Isabelle Daza

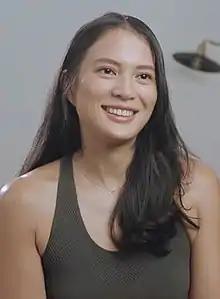
Daza in 2019

Isabelle Diaz Daza-Semblat (born March 6, 1988) is a Filipino actress, television host and model. She is the daughter of Miss Universe 1969 titleholder, Gloria Diaz. She was a member of GMA Network's roster of young talents and was introduced to the mass media entertainment audiences during a dance number on the noontime show "Party Pilipinas" on April 17, 2011. On November 24, 2014, Daza transferred to ABS-CBN and signed a two-year exclusive contract. She gained recognition for her role in the drama series "Tubig at Langis".